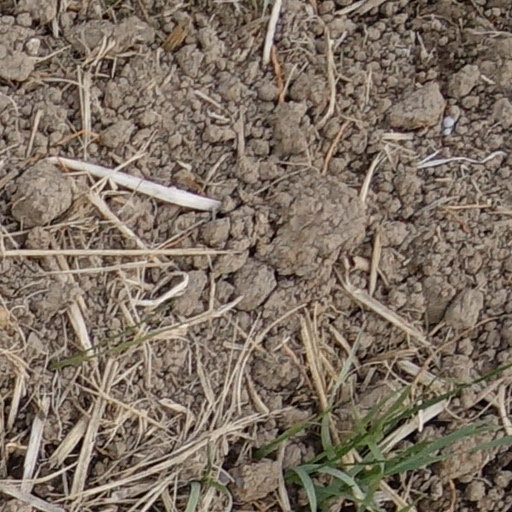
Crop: wheat